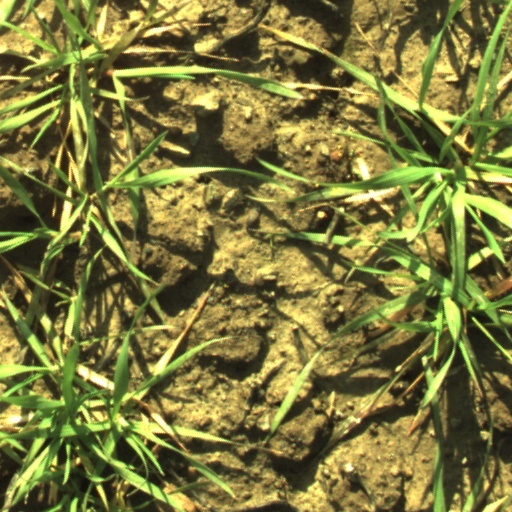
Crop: wheat